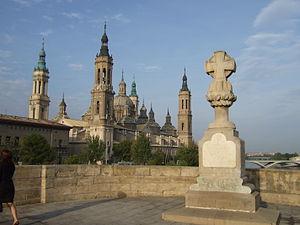
Le Second siège de Saragosse est le deuxième et dernier siège de cette ville pendant la Guerre d'Espagne. Il est régulièrement considéré comme une des batailles les plus brutales des guerres napoléoniennes, et souvent comparé à la bataille de Stalingrad en raison des similitudes entre les combats de rues extrêmes qui ont eu lieu lors de ces deux sièges.